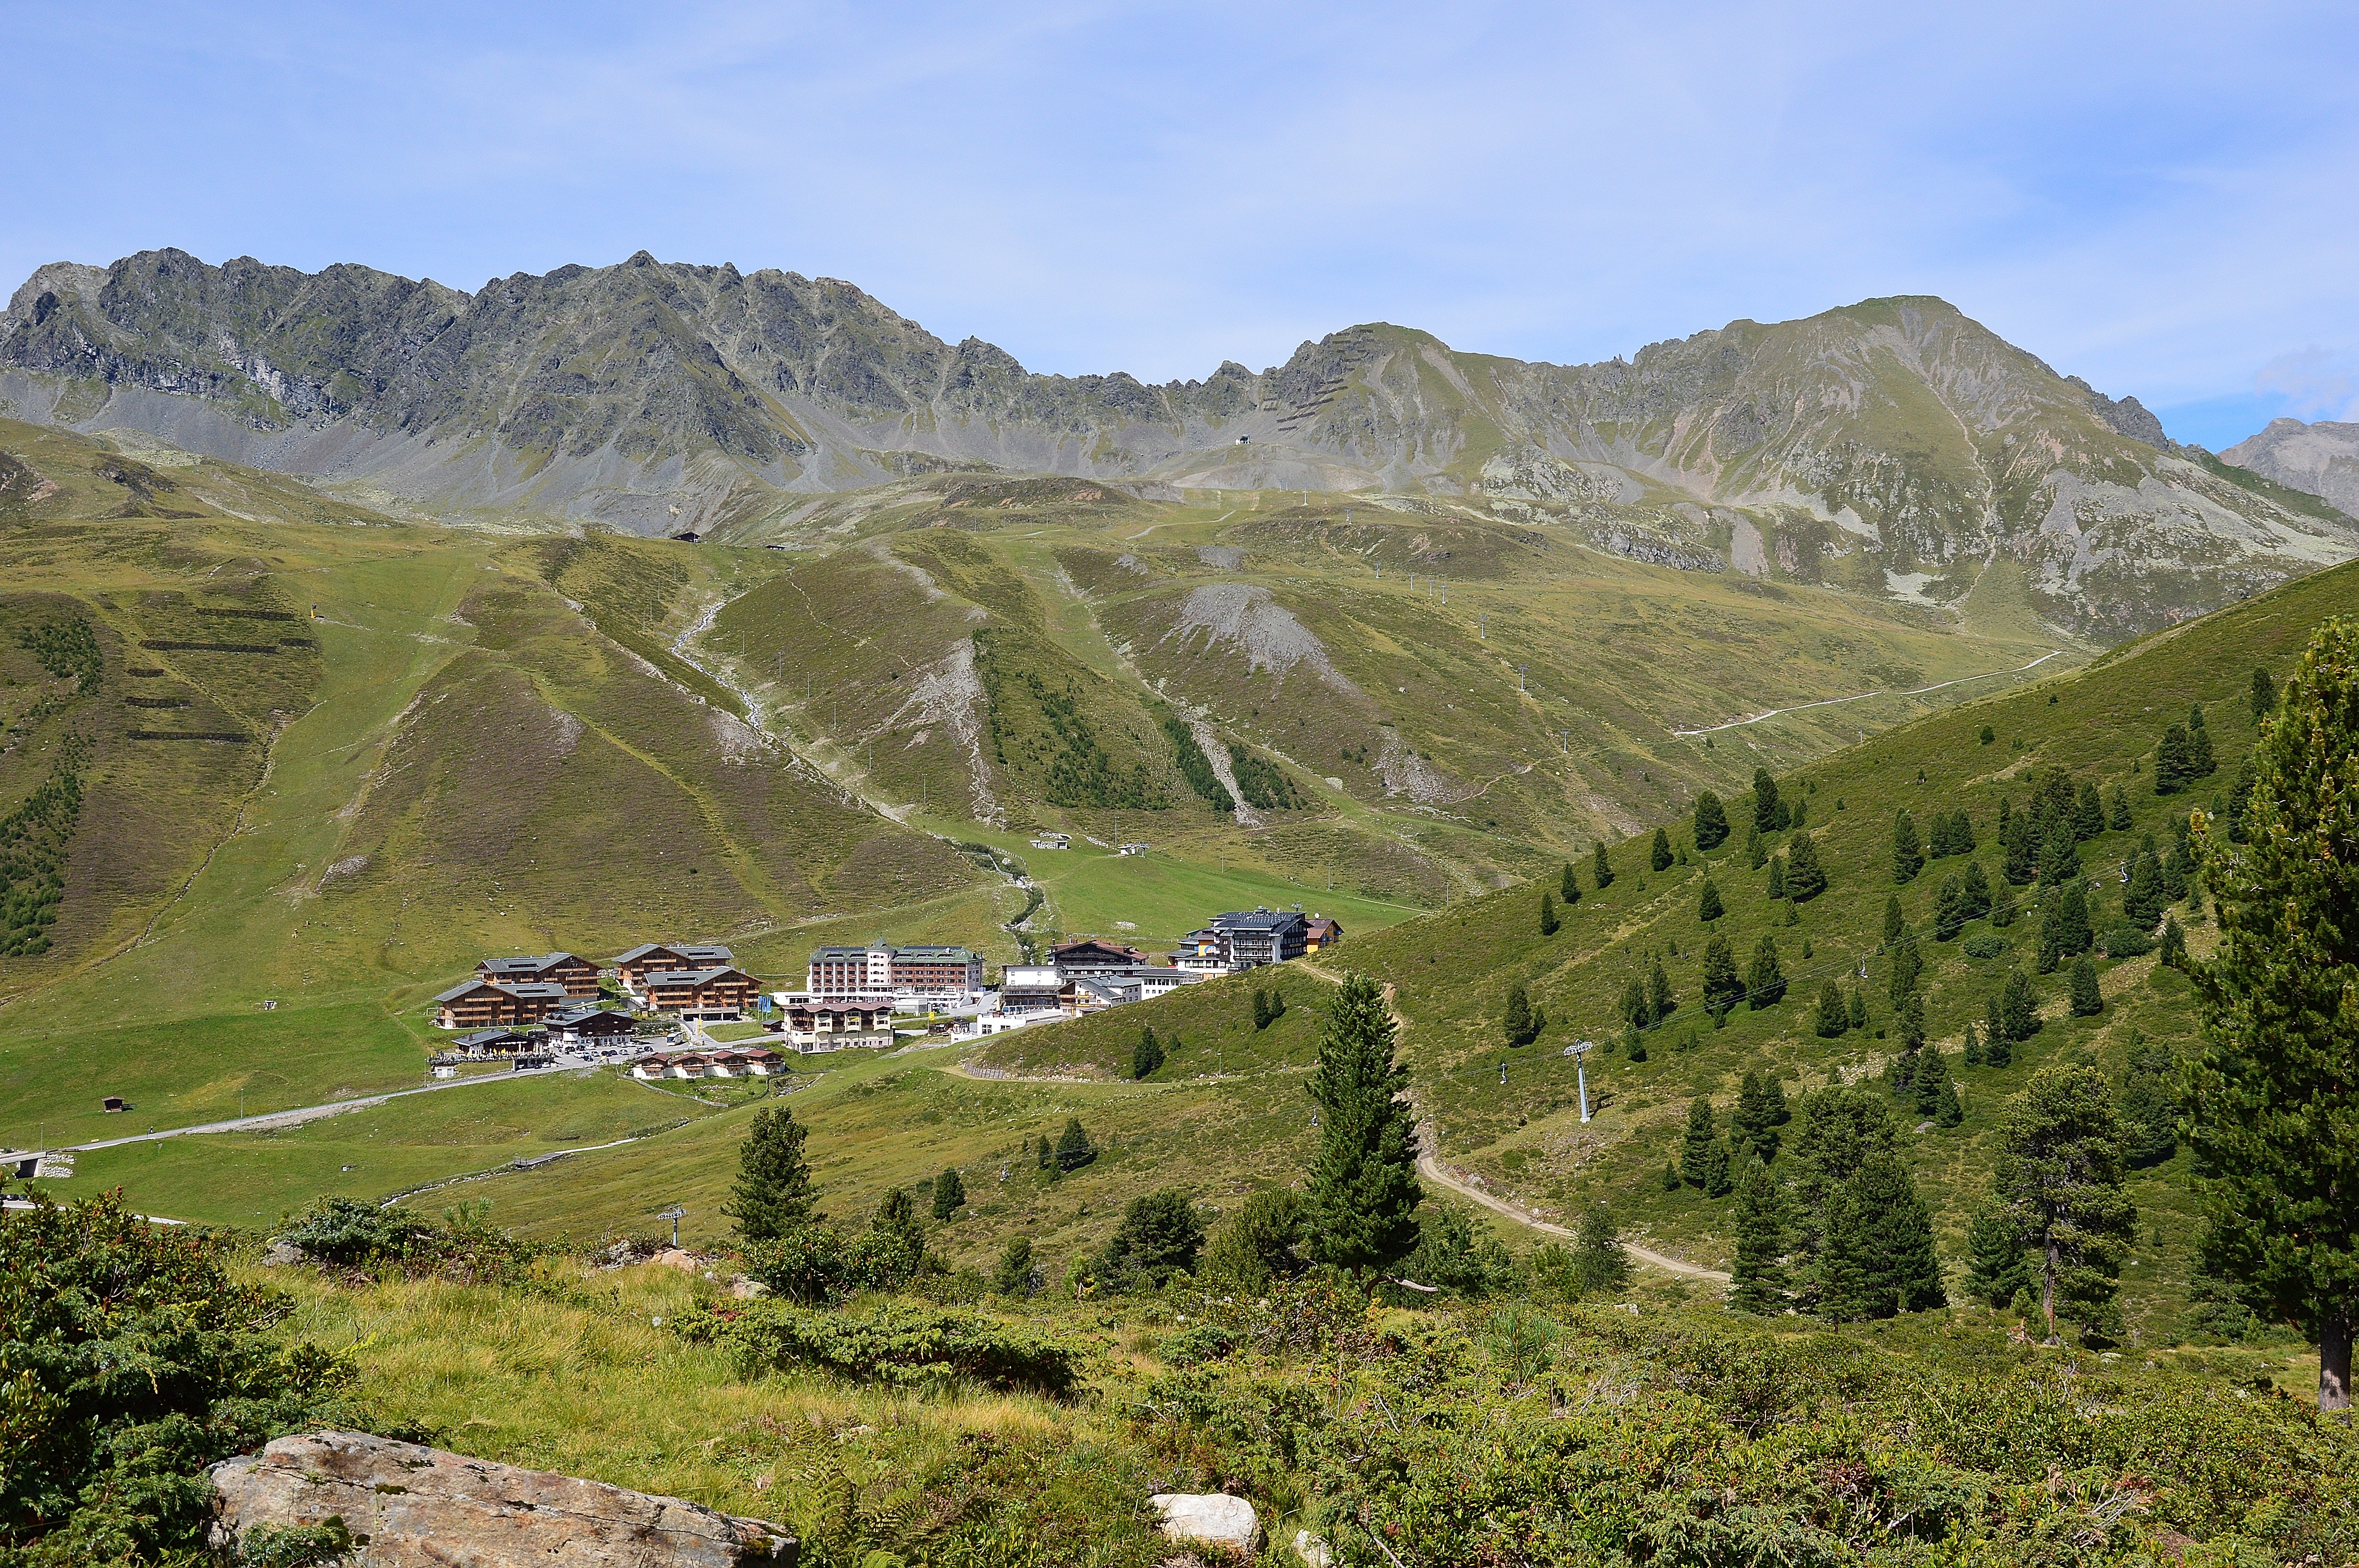
landscape, water, wilderness, walking, mountain, hiking, trail, meadow, hill, lake, adventure, valley, mountain range, reservoir, highland, ridge, austria, mountains, alps, backpacking, plateau, fell, loch, ecosystem, tyrol, landform, water power, k htai, tarn, mountain pass, geographical feature, mountainous landforms